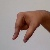
The image shows a hand gesture representing the letter 'Q' in Indian Sign Language.